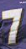
Number: 7